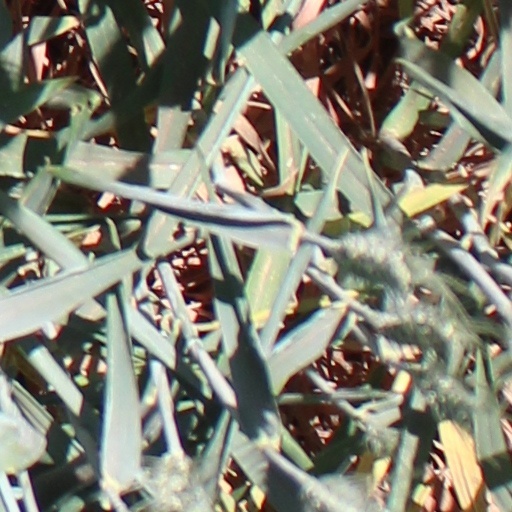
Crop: wheat